Montenegro men's national basketball team

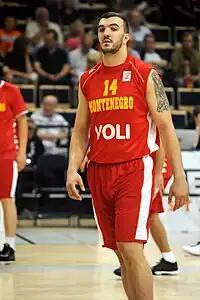

In 2006, the Basketball Federation of Montenegro along with this team joined the International Basketball Federation (FIBA) on its own following the Independence of Montenegro.